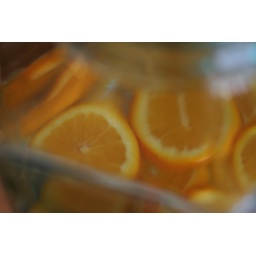
orange slices floating on water in a jar